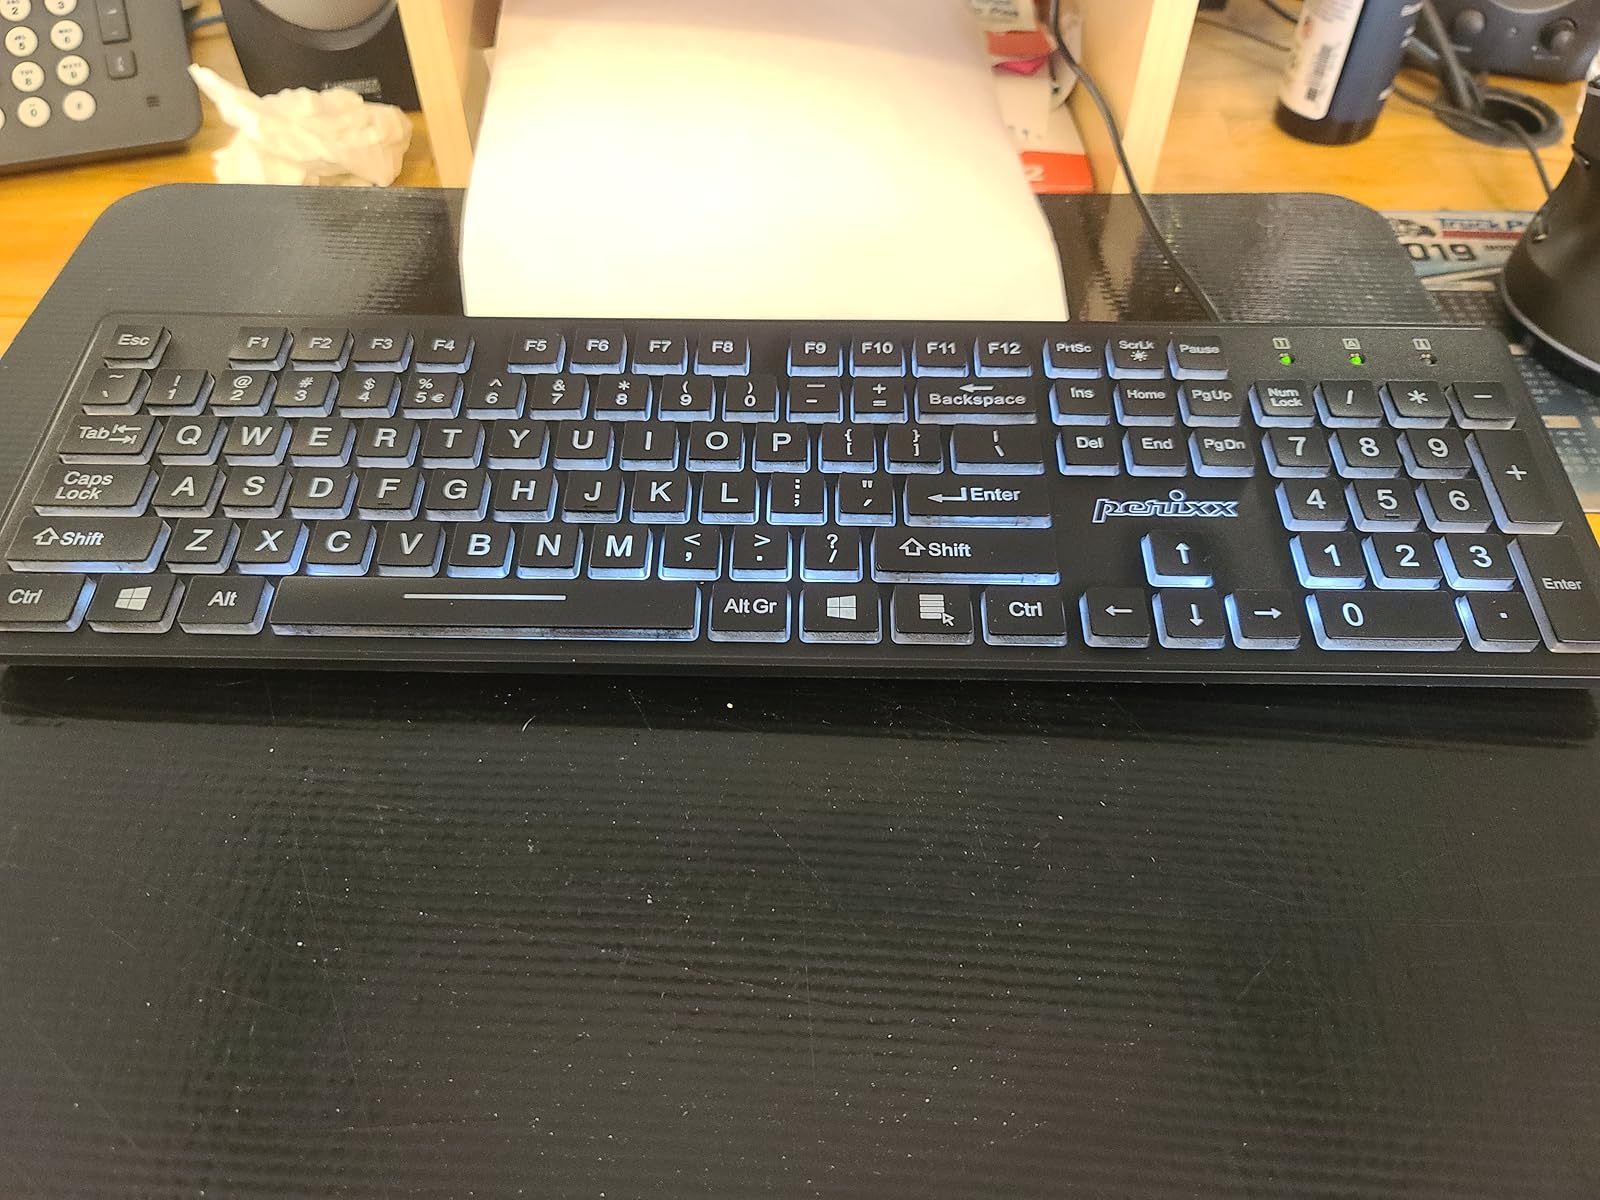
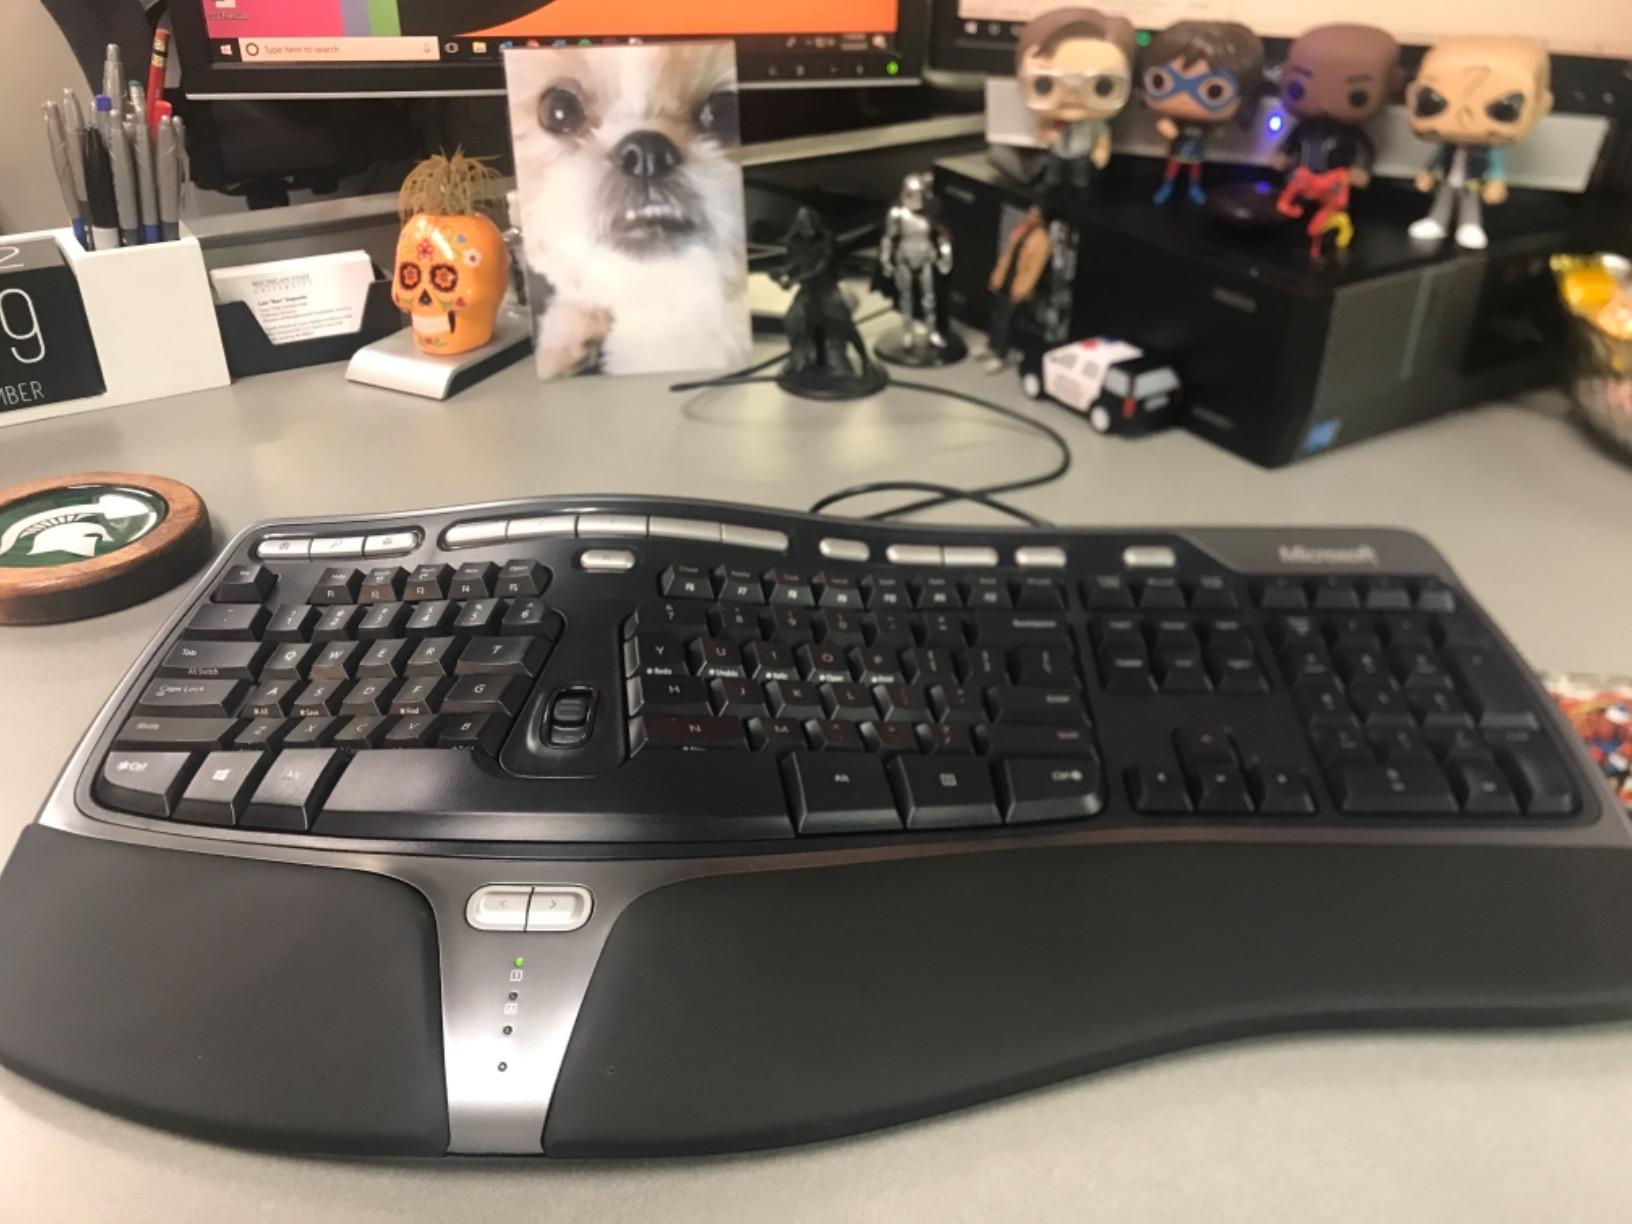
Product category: keyboard
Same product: no